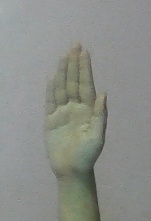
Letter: seen